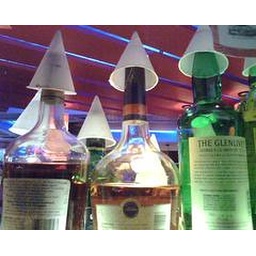
The liquor bottles are wearing birthday hats in my honor!